Lele (rapper)

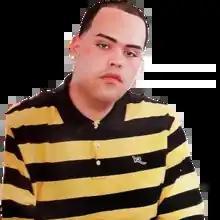

Victor Alexis Rivera Santiago (September 17, 1986 - July 1, 2010), better known by his stage name Lele "El Arma Secreta", was a Puerto Rican rapper and songwriter who composed multiple songs for Héctor el Father and Cosculluela. He also recorded occasionally both as a solo artist and as part of a duo with partner Endo under the name Endo & Lele "Las Armas Secretas".